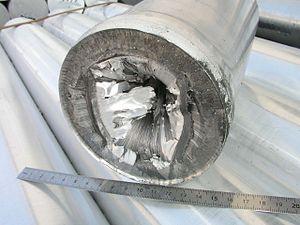
Le filage est une méthode de mise en forme des métaux par compression. Elle consiste à pousser un matériau ductile à travers une filière.